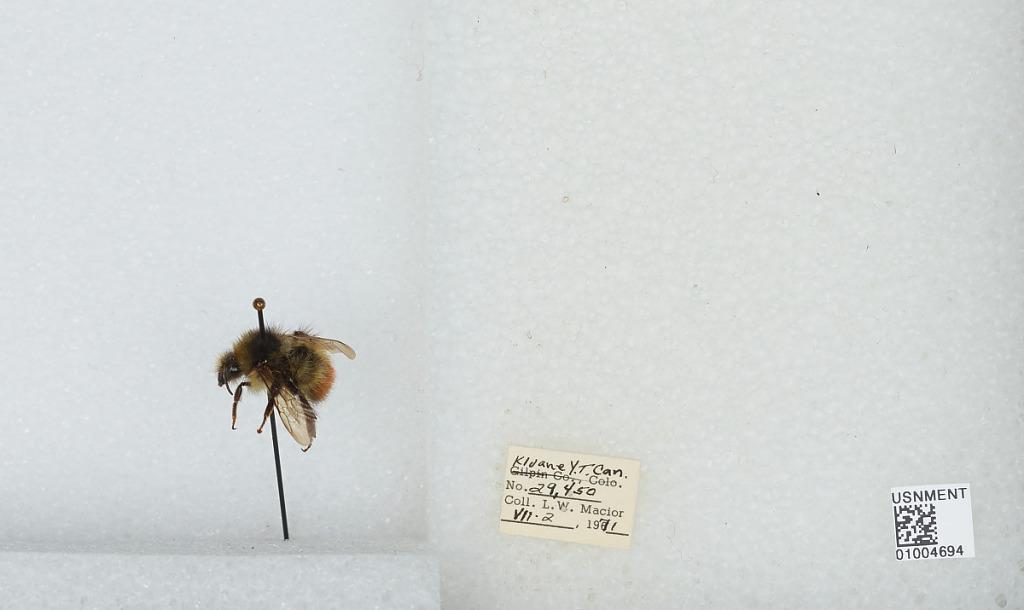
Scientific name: Bombus (Pyrobombus) flavifrons Cresson
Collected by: L. Macior
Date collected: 1971-7-2
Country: Canada
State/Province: Yukon Territory
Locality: Kluane
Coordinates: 60.75, -139.5